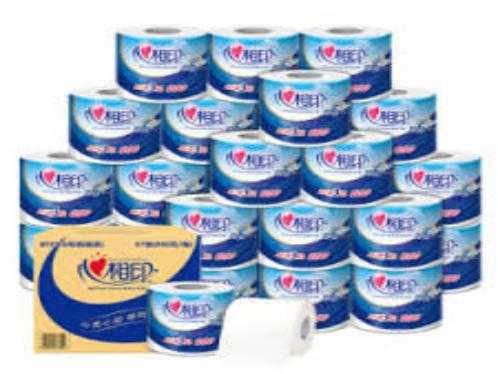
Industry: Necessities